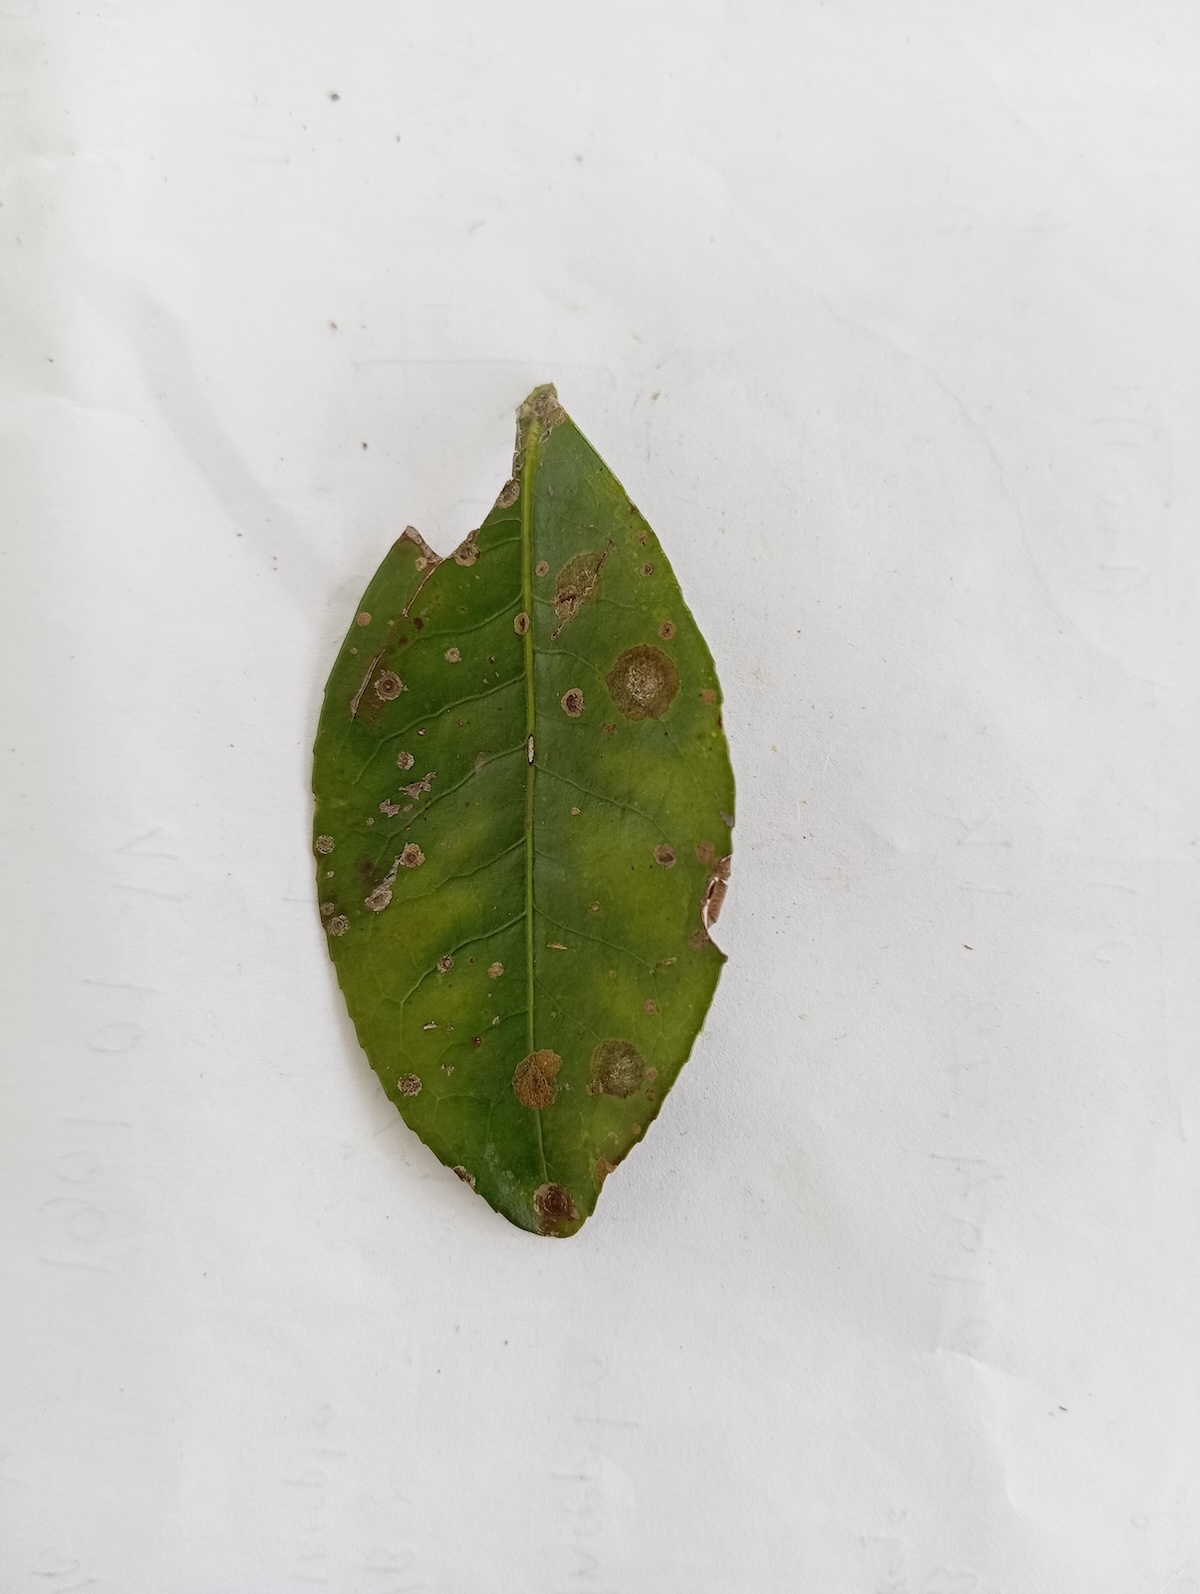
Label: Tea algal leaf spot